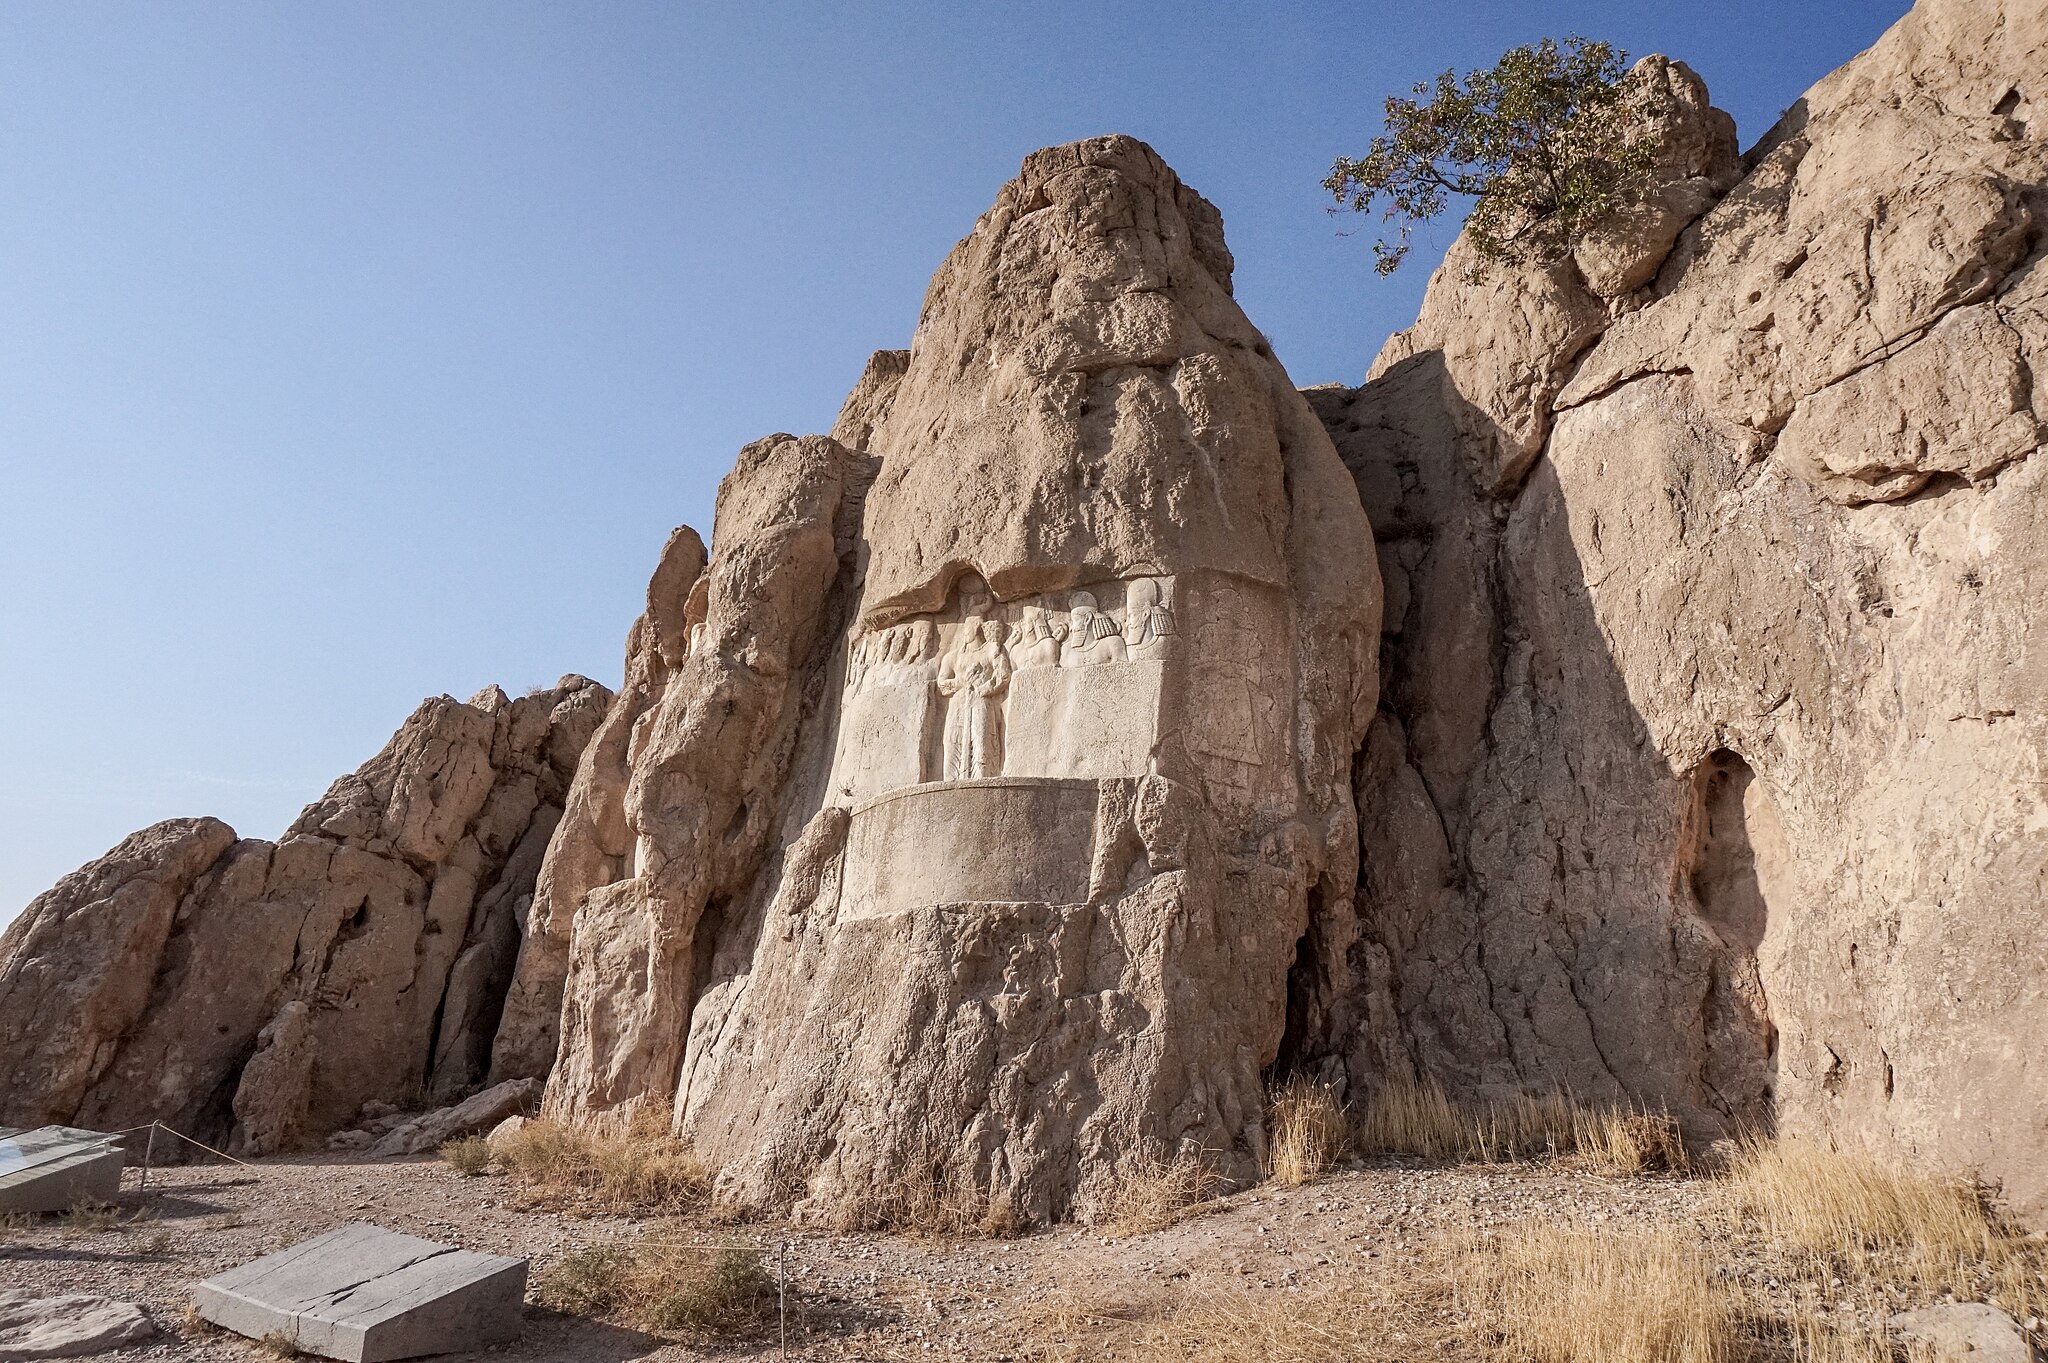
Title: Relief of Bahram II and his court
Description: Relief of Bahram II and his court at Naqsh-e Rustam, Iran
Date: 2016-10-27
Categories: GFDL, Relief of Bahram II and his court, License migration redundant, CC-BY-SA-4.0,3.0,2.5,2.0,1.0, Self-published work, Iran photographs taken on 2016-10-27, October 2016 in Iran, Files with coordinates missing SDC location of creation